Geography of Norway

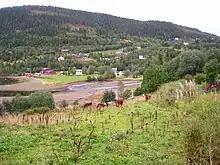
In most of Norway, the middle boreal zone is dominated by spruce forest, but with some agriculture as well. September in Elsfjord, Vefsn Municipality.

Boreal species are adapted to a long and cold winter, and most of these species can tolerate colder winter temperatures than winters in most of Norway. Thus they are distinguished by their need for growing season length and summer warmth. Bogs are common in the boreal zone, with the largest areas in the North and Middle Boreal Zones, as well as in the area just above the tree line. The large boreal zone is usually divided into three subzones: South Boreal, Middle Boreal, and North Boreal.